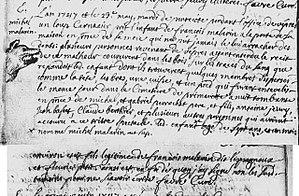
L'an 1747 et le 23e mai, mardi de pentecôte, pendant l'office de vêpres, un loup carnassier prit l'enfant de François Malarin à la porte la maison, en présence de sa mère, qui ne put jamais le lui arracher des dents. Plusieurs personnes revenant de vêpres ayant entendu le récit de ce malheur coururent dans les bois, sur les traces de sang que répandit led[it] enfant, dont ils trouvèrent quelques membres dispersés, comme la tête, les bras, une cuisse et un pied, qui furent ensevelis en présence de Michel et Gabriel Perrochat, père et fils, Antoine Jeury, Jean Bassat, Claude Berthier et plusieurs autres personnes qui avaient accouru à ce triste spectacle. Led[it] enfant* âgé de sept ans et un mois... nommé Michel Malarin [act sup
La bête de Primarette est un loup anthropophage à l'origine d'une série d'attaques sur des humains dans les environs de Primarette, en Dauphiné. La première attaque est mentionnée au printemps 1747. Jusqu'à la fin de l'hiver 1752, sept victimes sont recensées dans les registres paroissiaux.